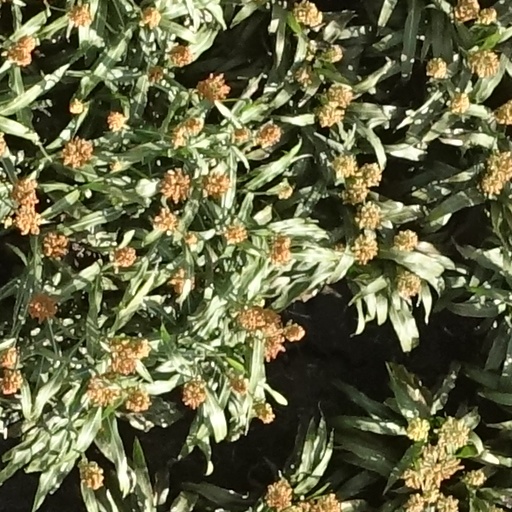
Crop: sorghum